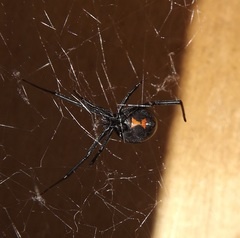
Species: Lactrodectus_hesperus